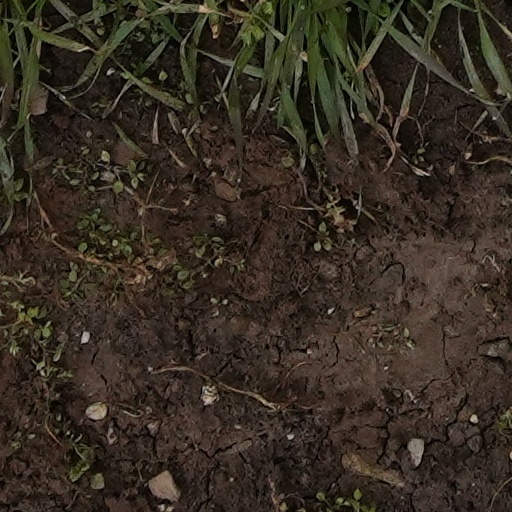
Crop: wheat